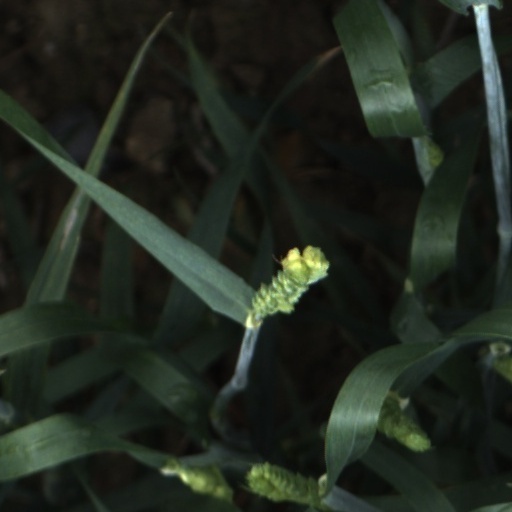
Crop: wheat